Answer in natural language. Is sixdrawer dresser in gray in front of maple baseball bat with black grip? Choose between the following options: no or yes
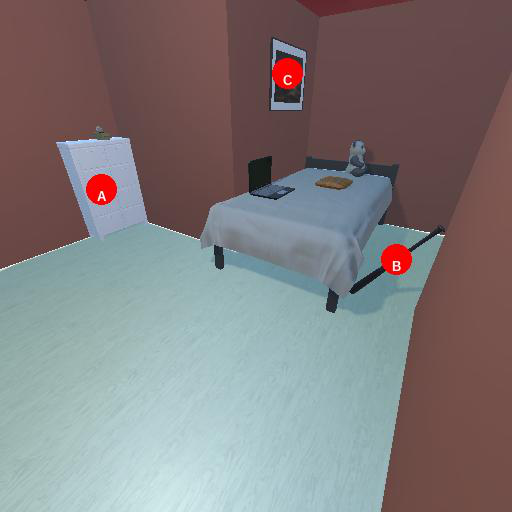
<answer>no</answer>